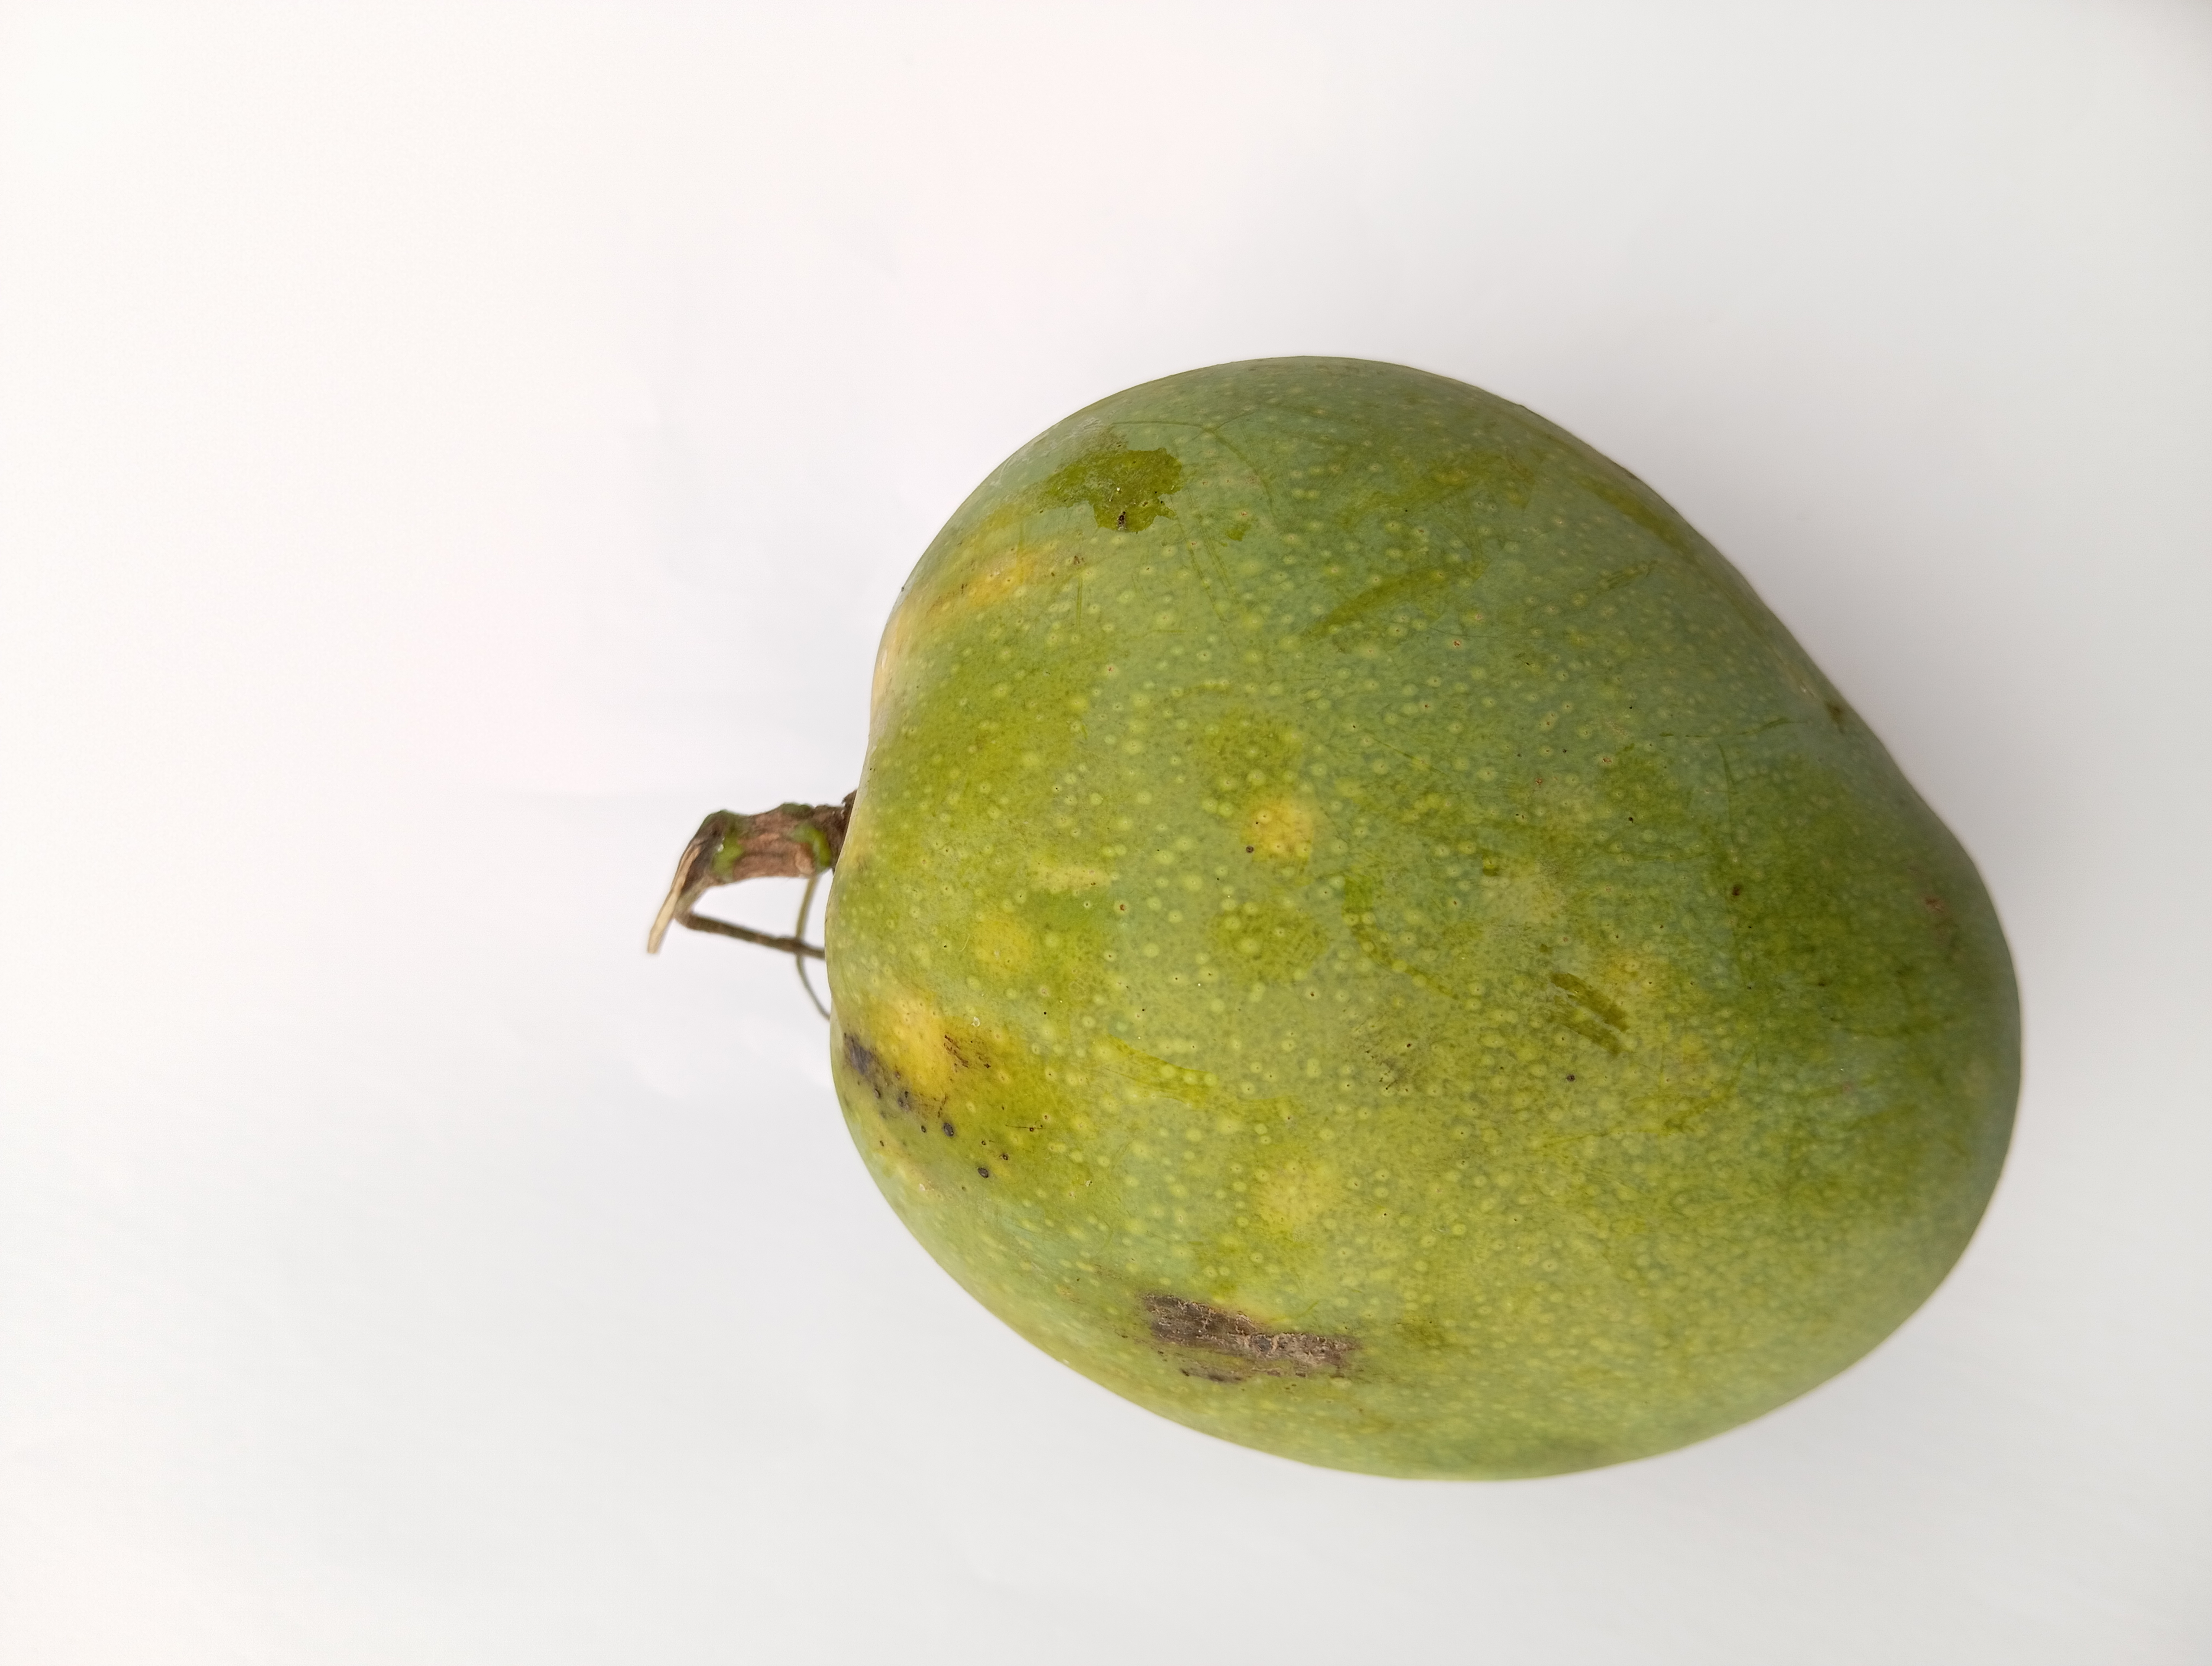
Mango variety: Himsagar